Mahjong tiles

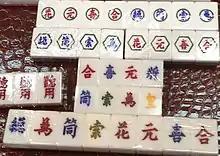
Various joker tiles

"Joker tiles" (百搭牌, pinyin "bǎidāpái") can be used to replace any suited or honor tile in putting together a hand subject to local restrictions. Four jokers are sometimes used in certain variants of Southeast Asian and Chinese mahjong, including Shanghainese mahjong. American mahjong uses eight jokers.